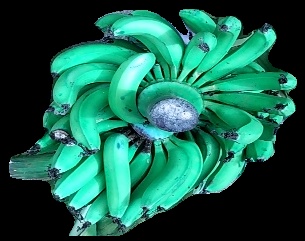
Variety: pachbale
Grade: grade3